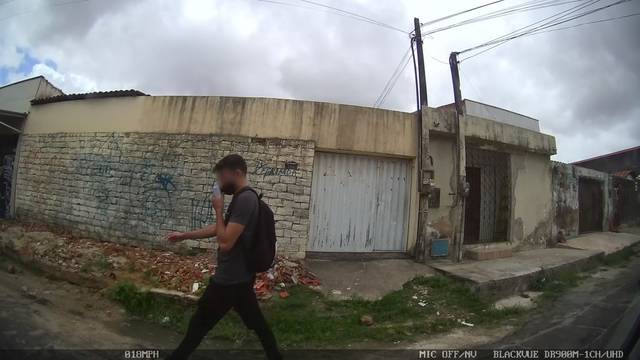
Region: Brazil
Coordinates: -3.777, -38.557